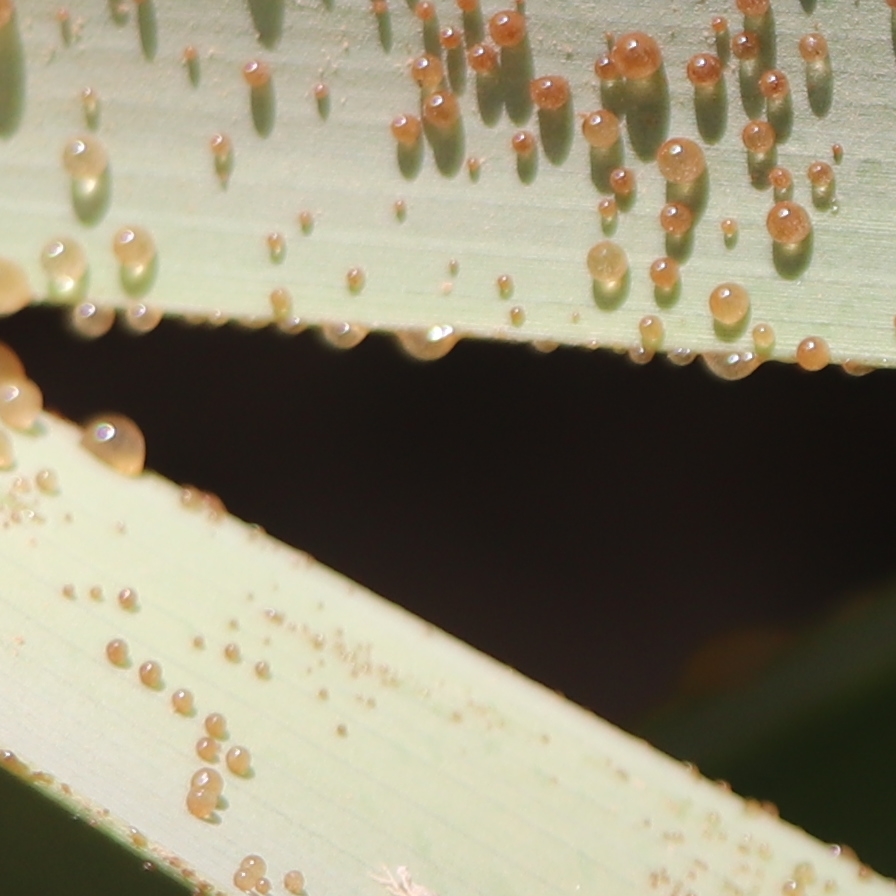
Label: Honey